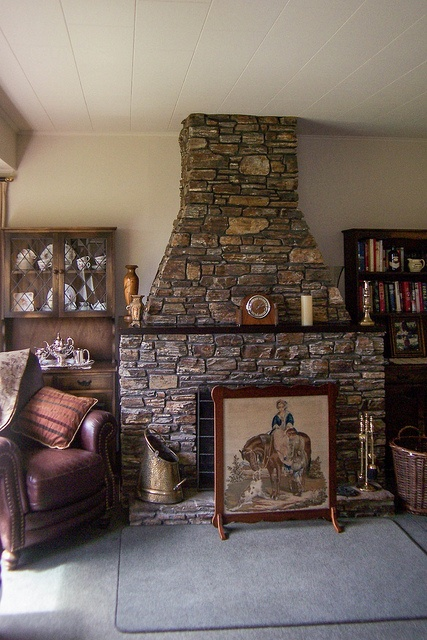
A painting stands in the living room in front of a stone fire place.
There is a painting by the fireplace in the living room.
A living area with a chair, fireplace and cabinets.
A painting that is set in front of a fireplace.
A painting sitting in front of a stone fireplace.